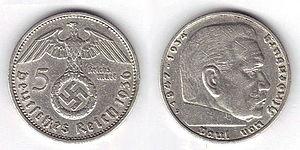
Le Reichsmark fut de 1924 à 1948 l'unité monétaire officielle de la République de Weimar, du Troisième Reich puis de l'Allemagne occupée par les forces alliées.